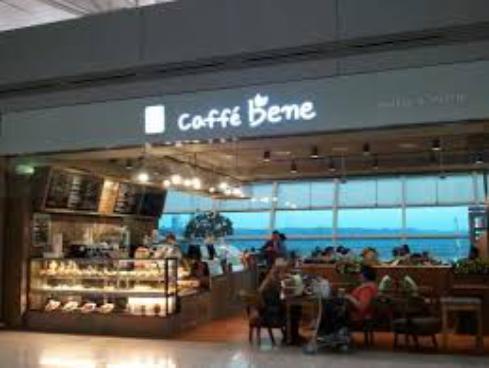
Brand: Caffe Bene
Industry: Food